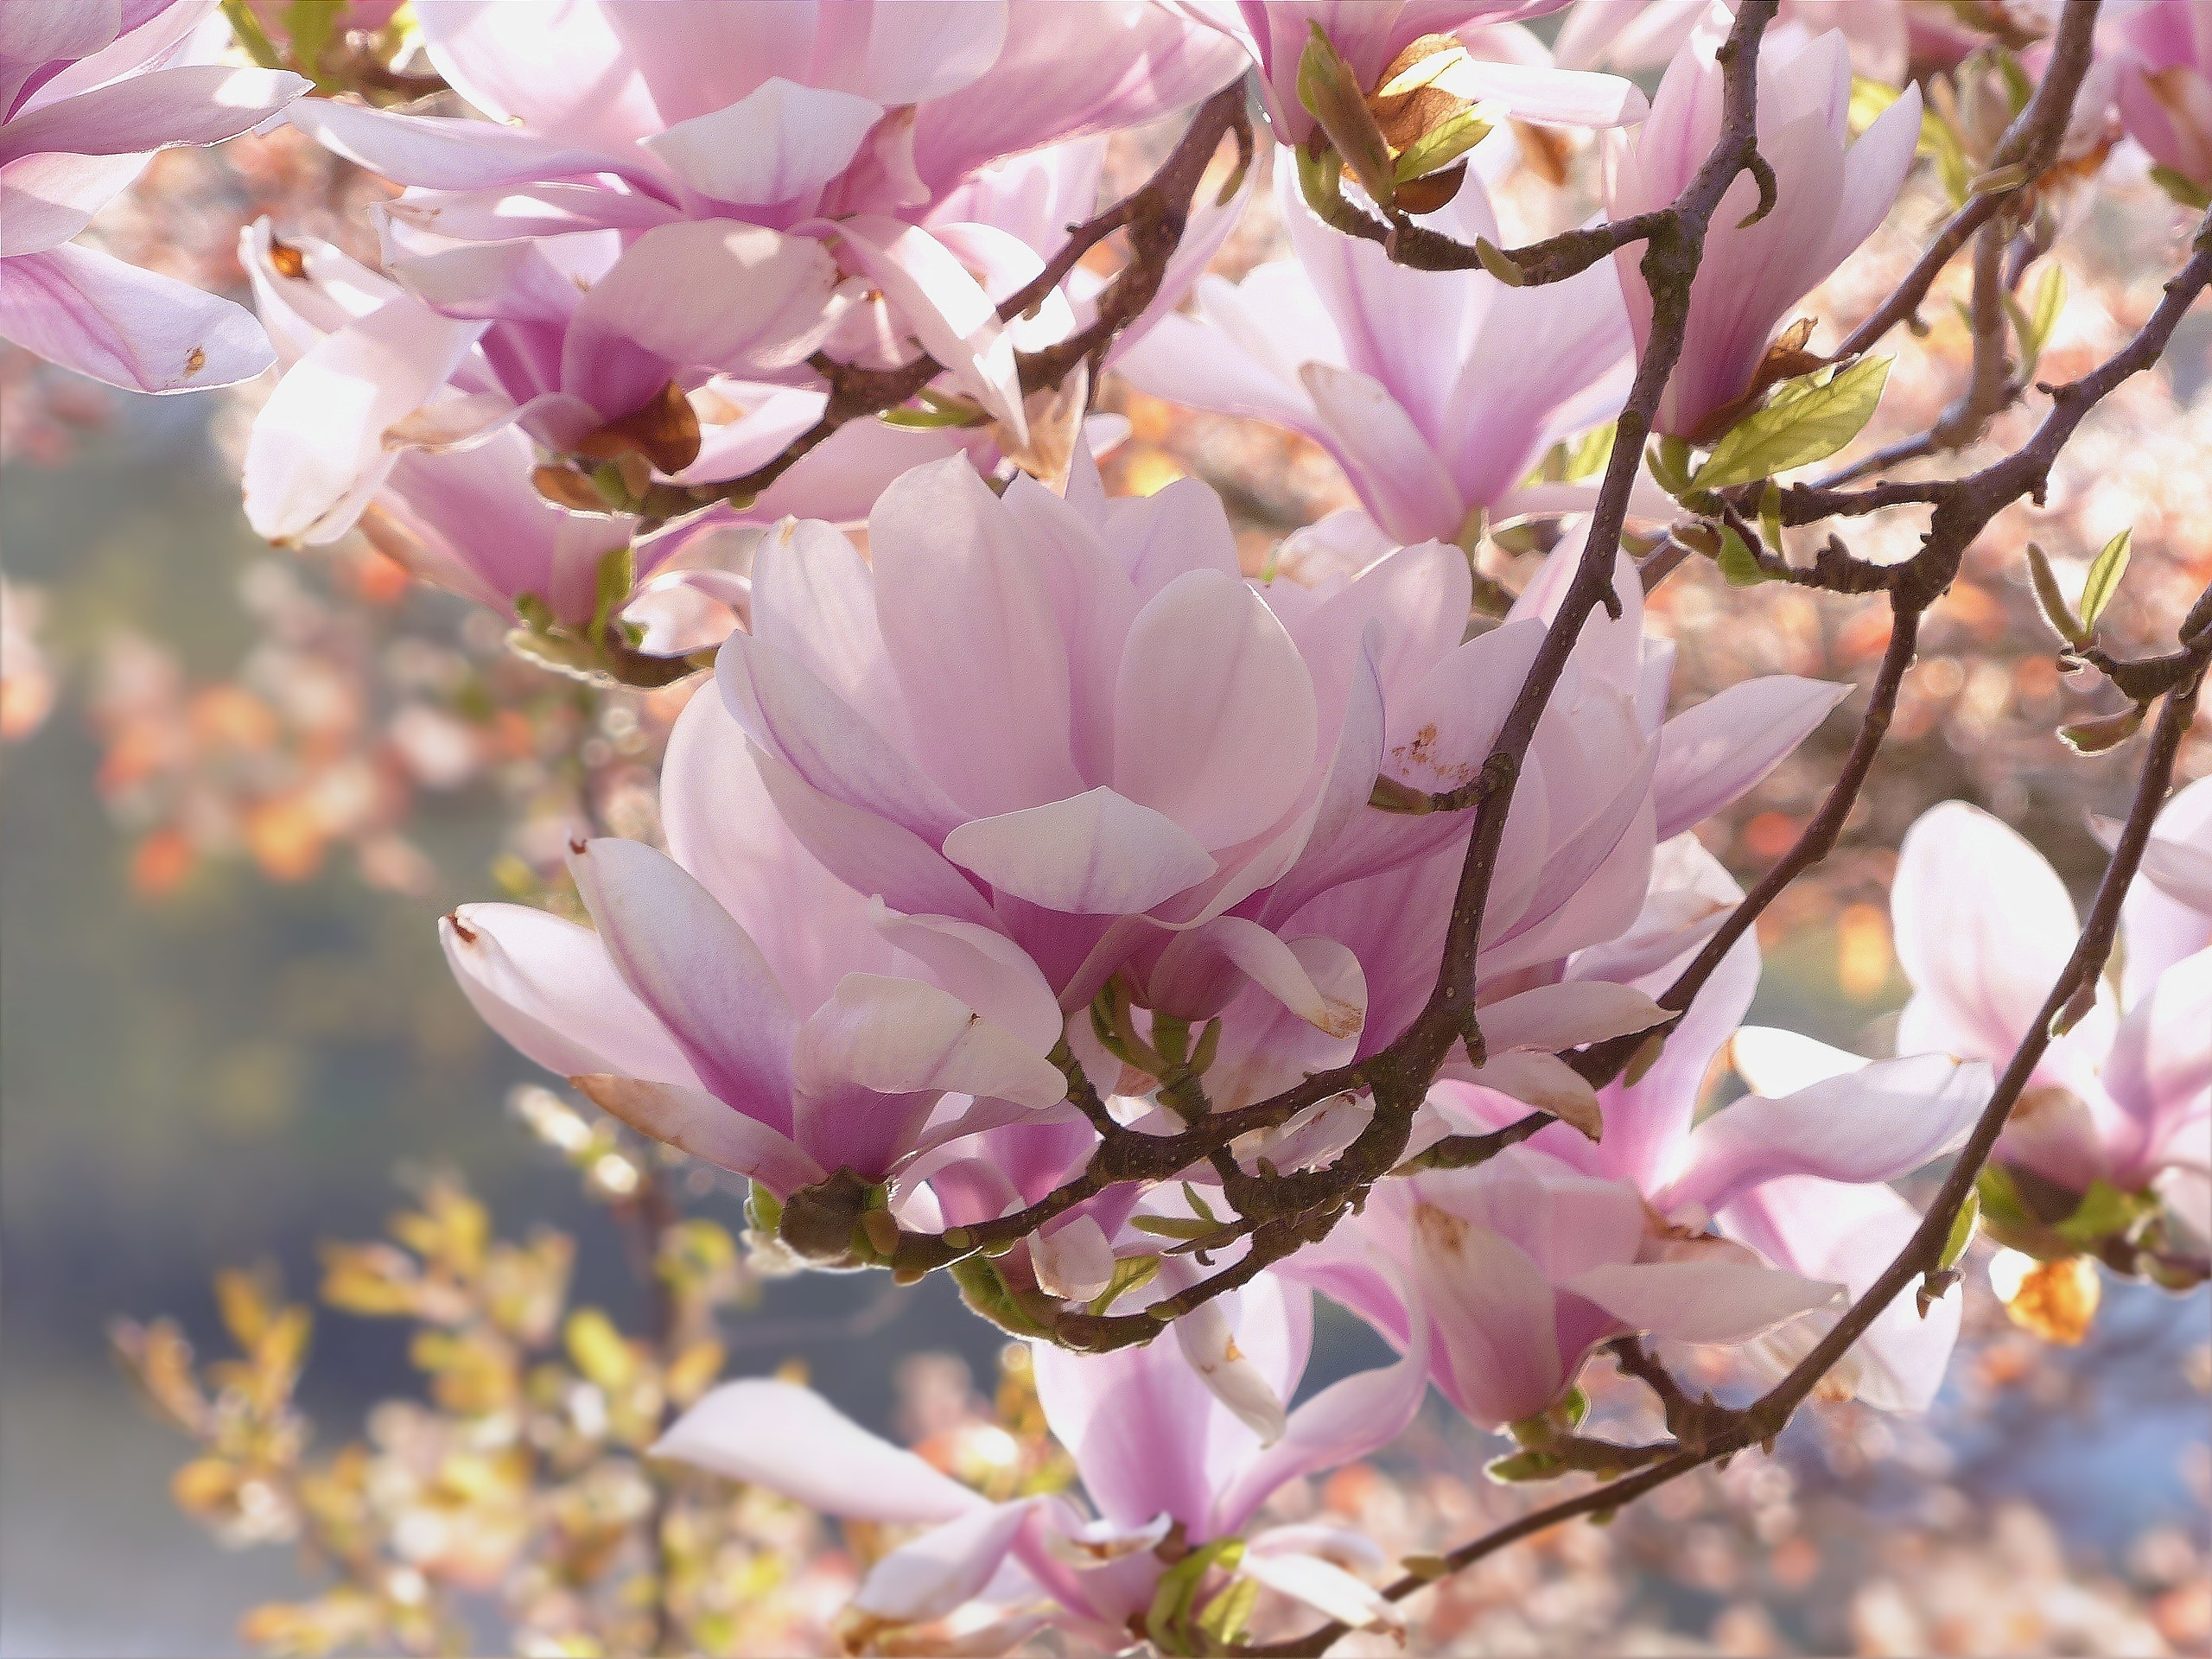
tree, branch, blossom, plant, flower, petal, spring, produce, botany, pink, flora, flowers, magnolia, flowering plant, land plant